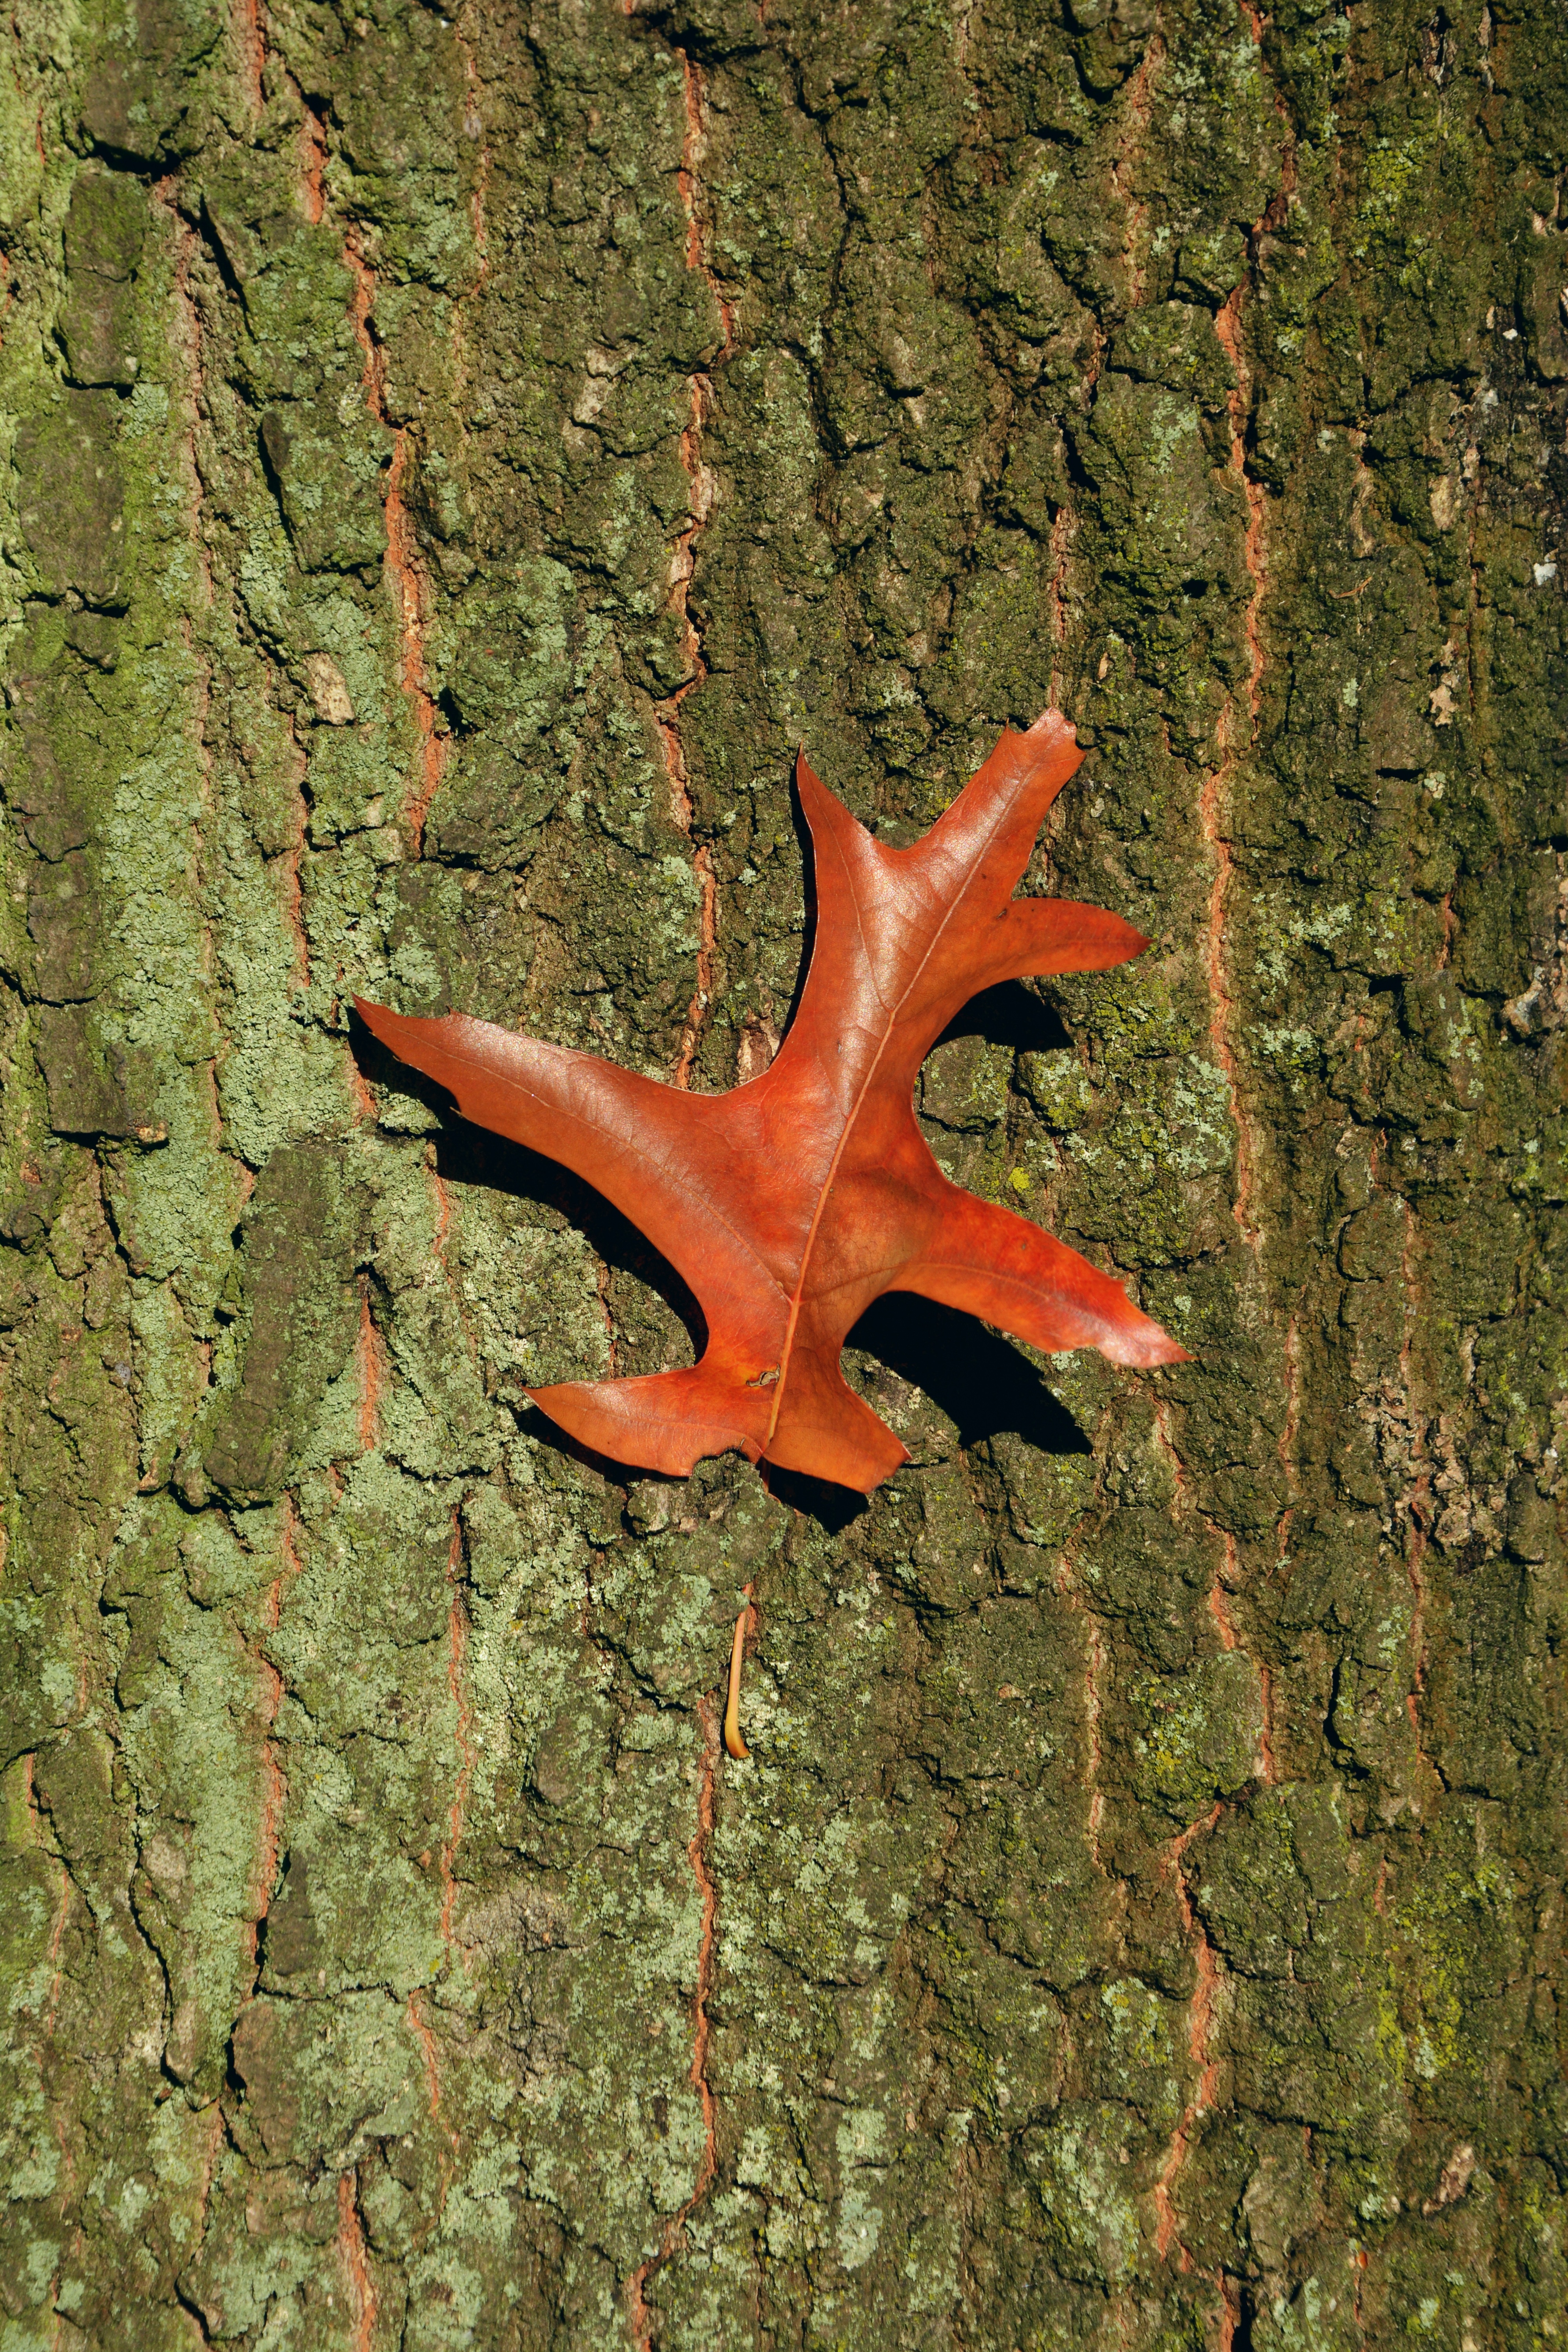
tree, structure, leaf, flower, wildlife, autumn, soil, botany, close, flora, fauna, starfish, invertebrate, emerge, oak leaf, habitat, october, tree bark, autumn colours, autumn motives, baustamm, autumn tree, woody plant